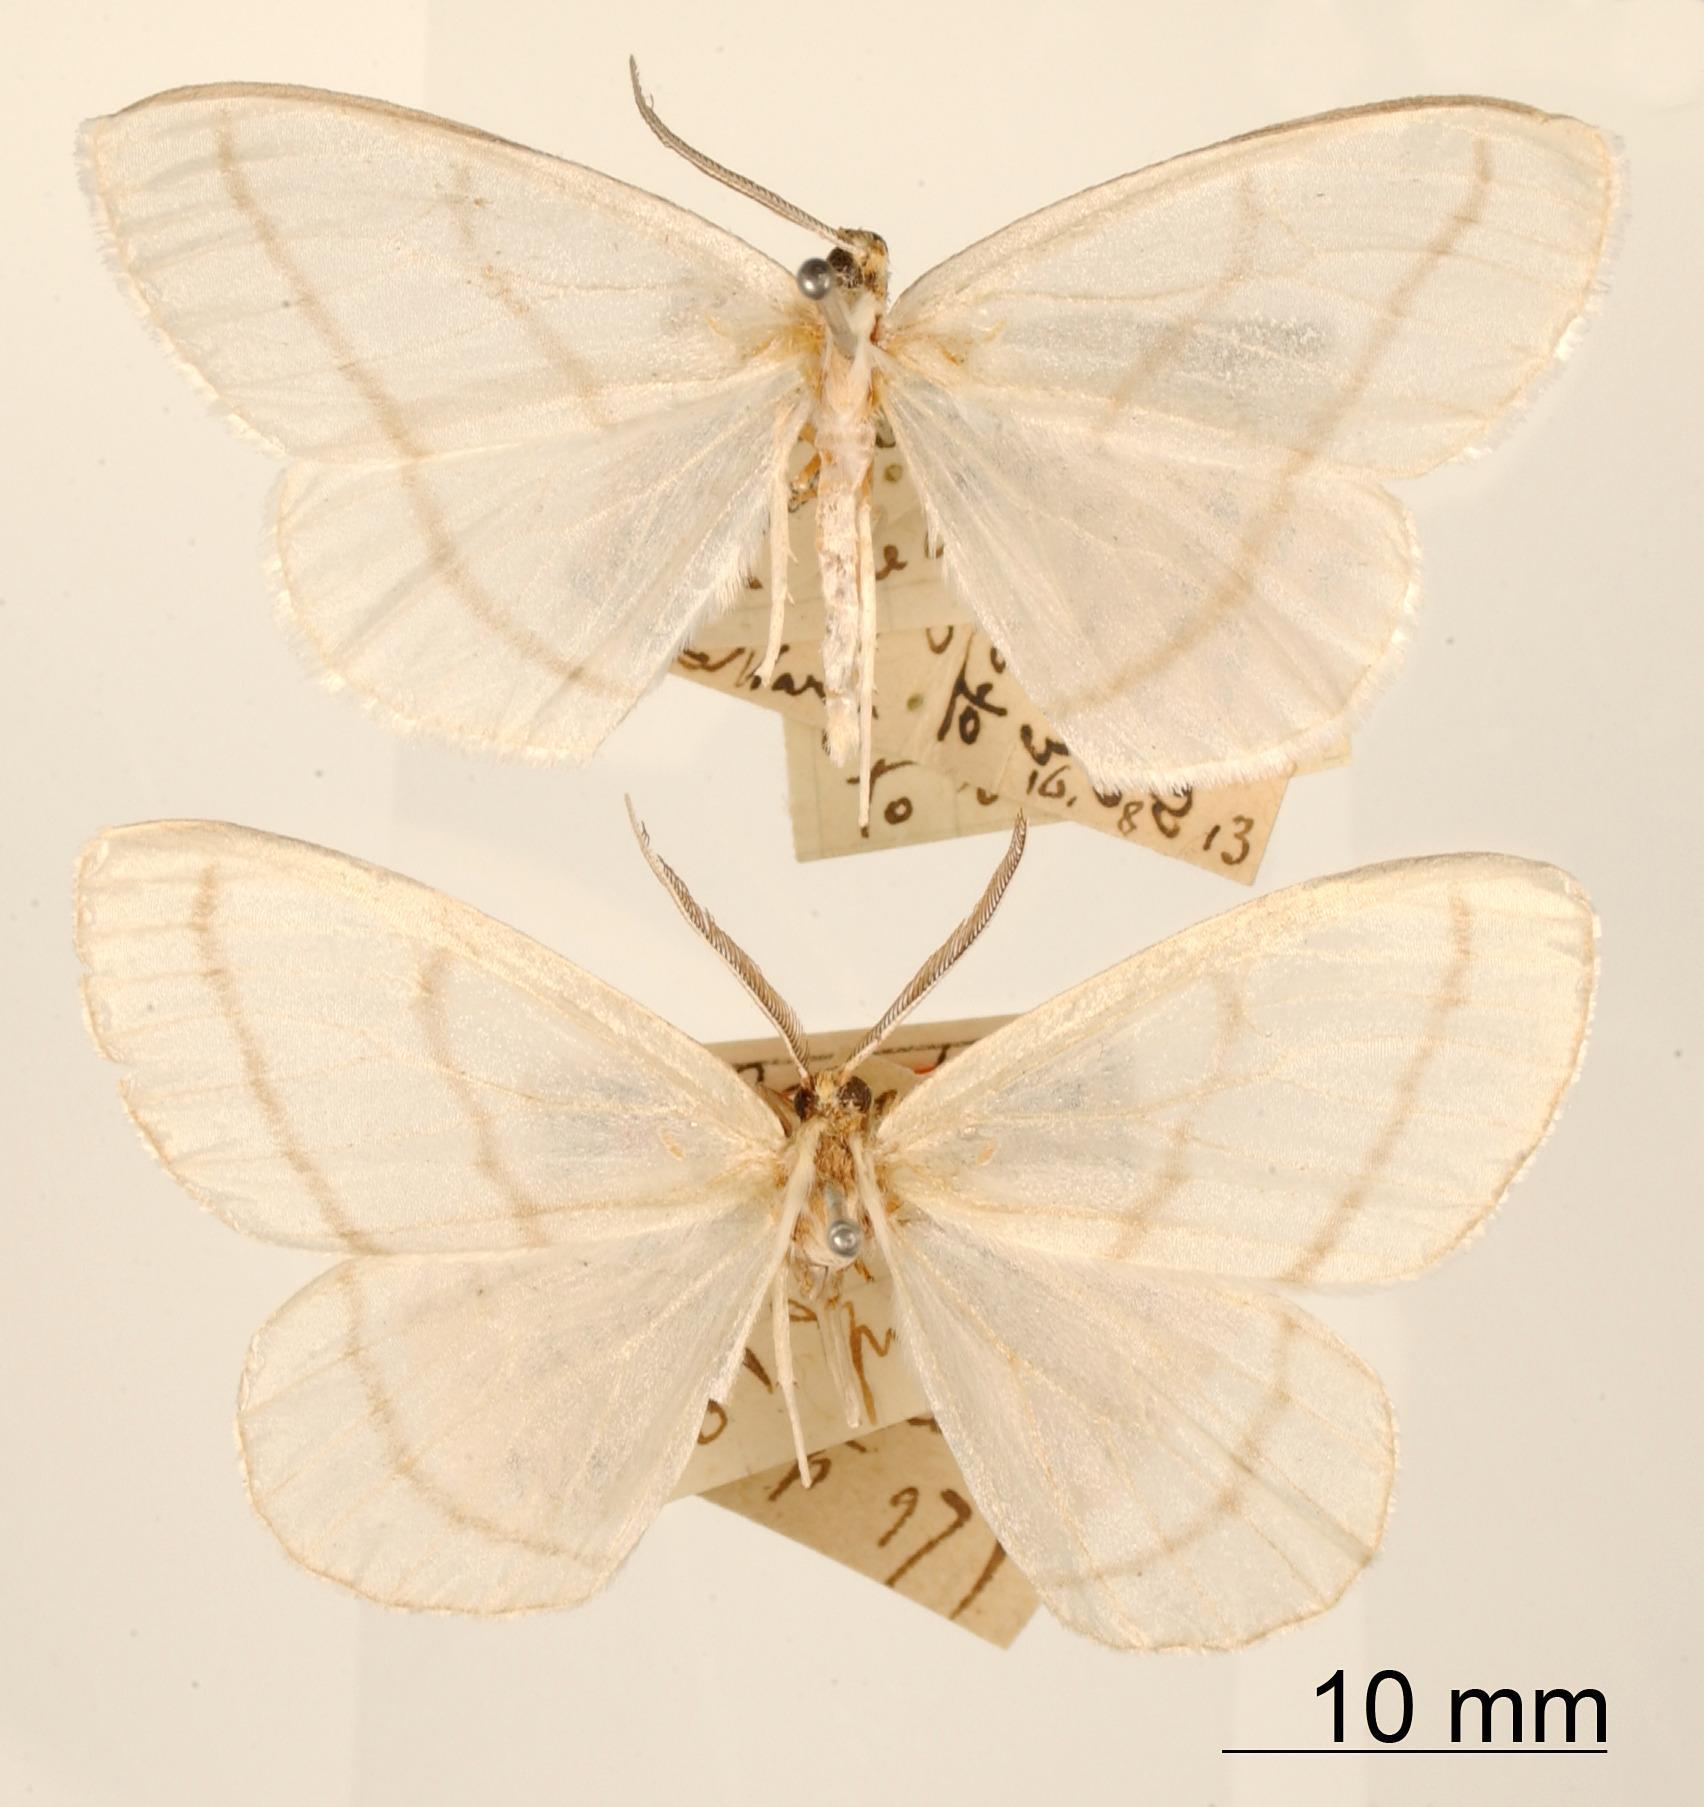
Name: Leucula planivena
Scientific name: Leucula planivena Dognin, 1913
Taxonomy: Animalia, Arthropoda, Insecta, Lepidoptera, Geometridae, Ennominae
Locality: Juan Vinas, Costa Rica